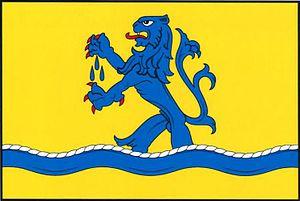
Prodašice est une commune du district de Mladá Boleslav, dans la région de Bohême-Centrale, en République tchèque. Sa population s'élevait à 93 habitants en 2020.